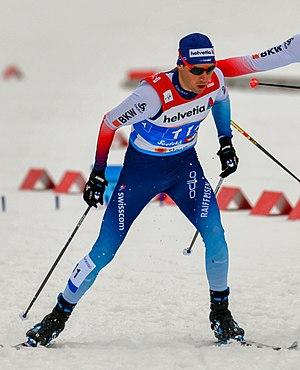
Toni Livers, né le 2 juin 1983 à Trun, est un fondeur suisse. En janvier 2007, il remporte la première victoire de sa carrière en Coupe du monde de ski de fond à Davos. C'est à cette occasion la première victoire suisse dans une épreuve de distance en ski de fond. Il remporte ensuite une épreuve par équipe en décembre 2010.